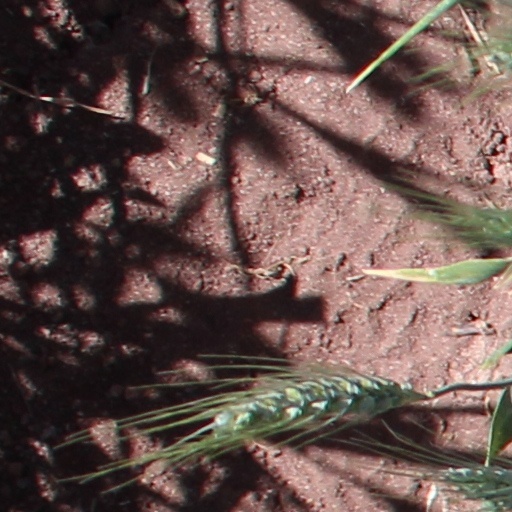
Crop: wheat